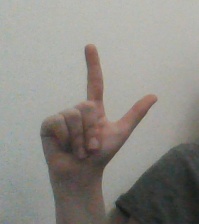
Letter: laam